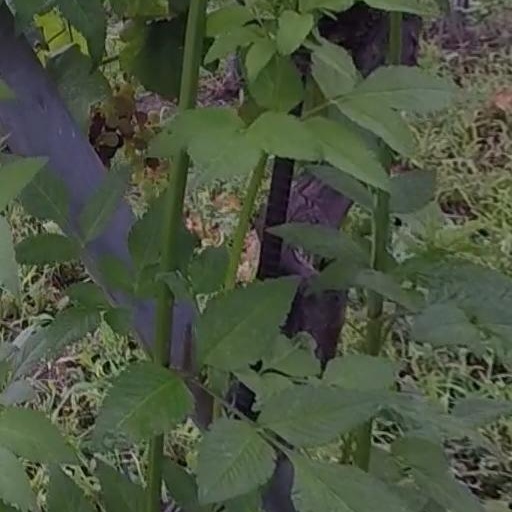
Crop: grape